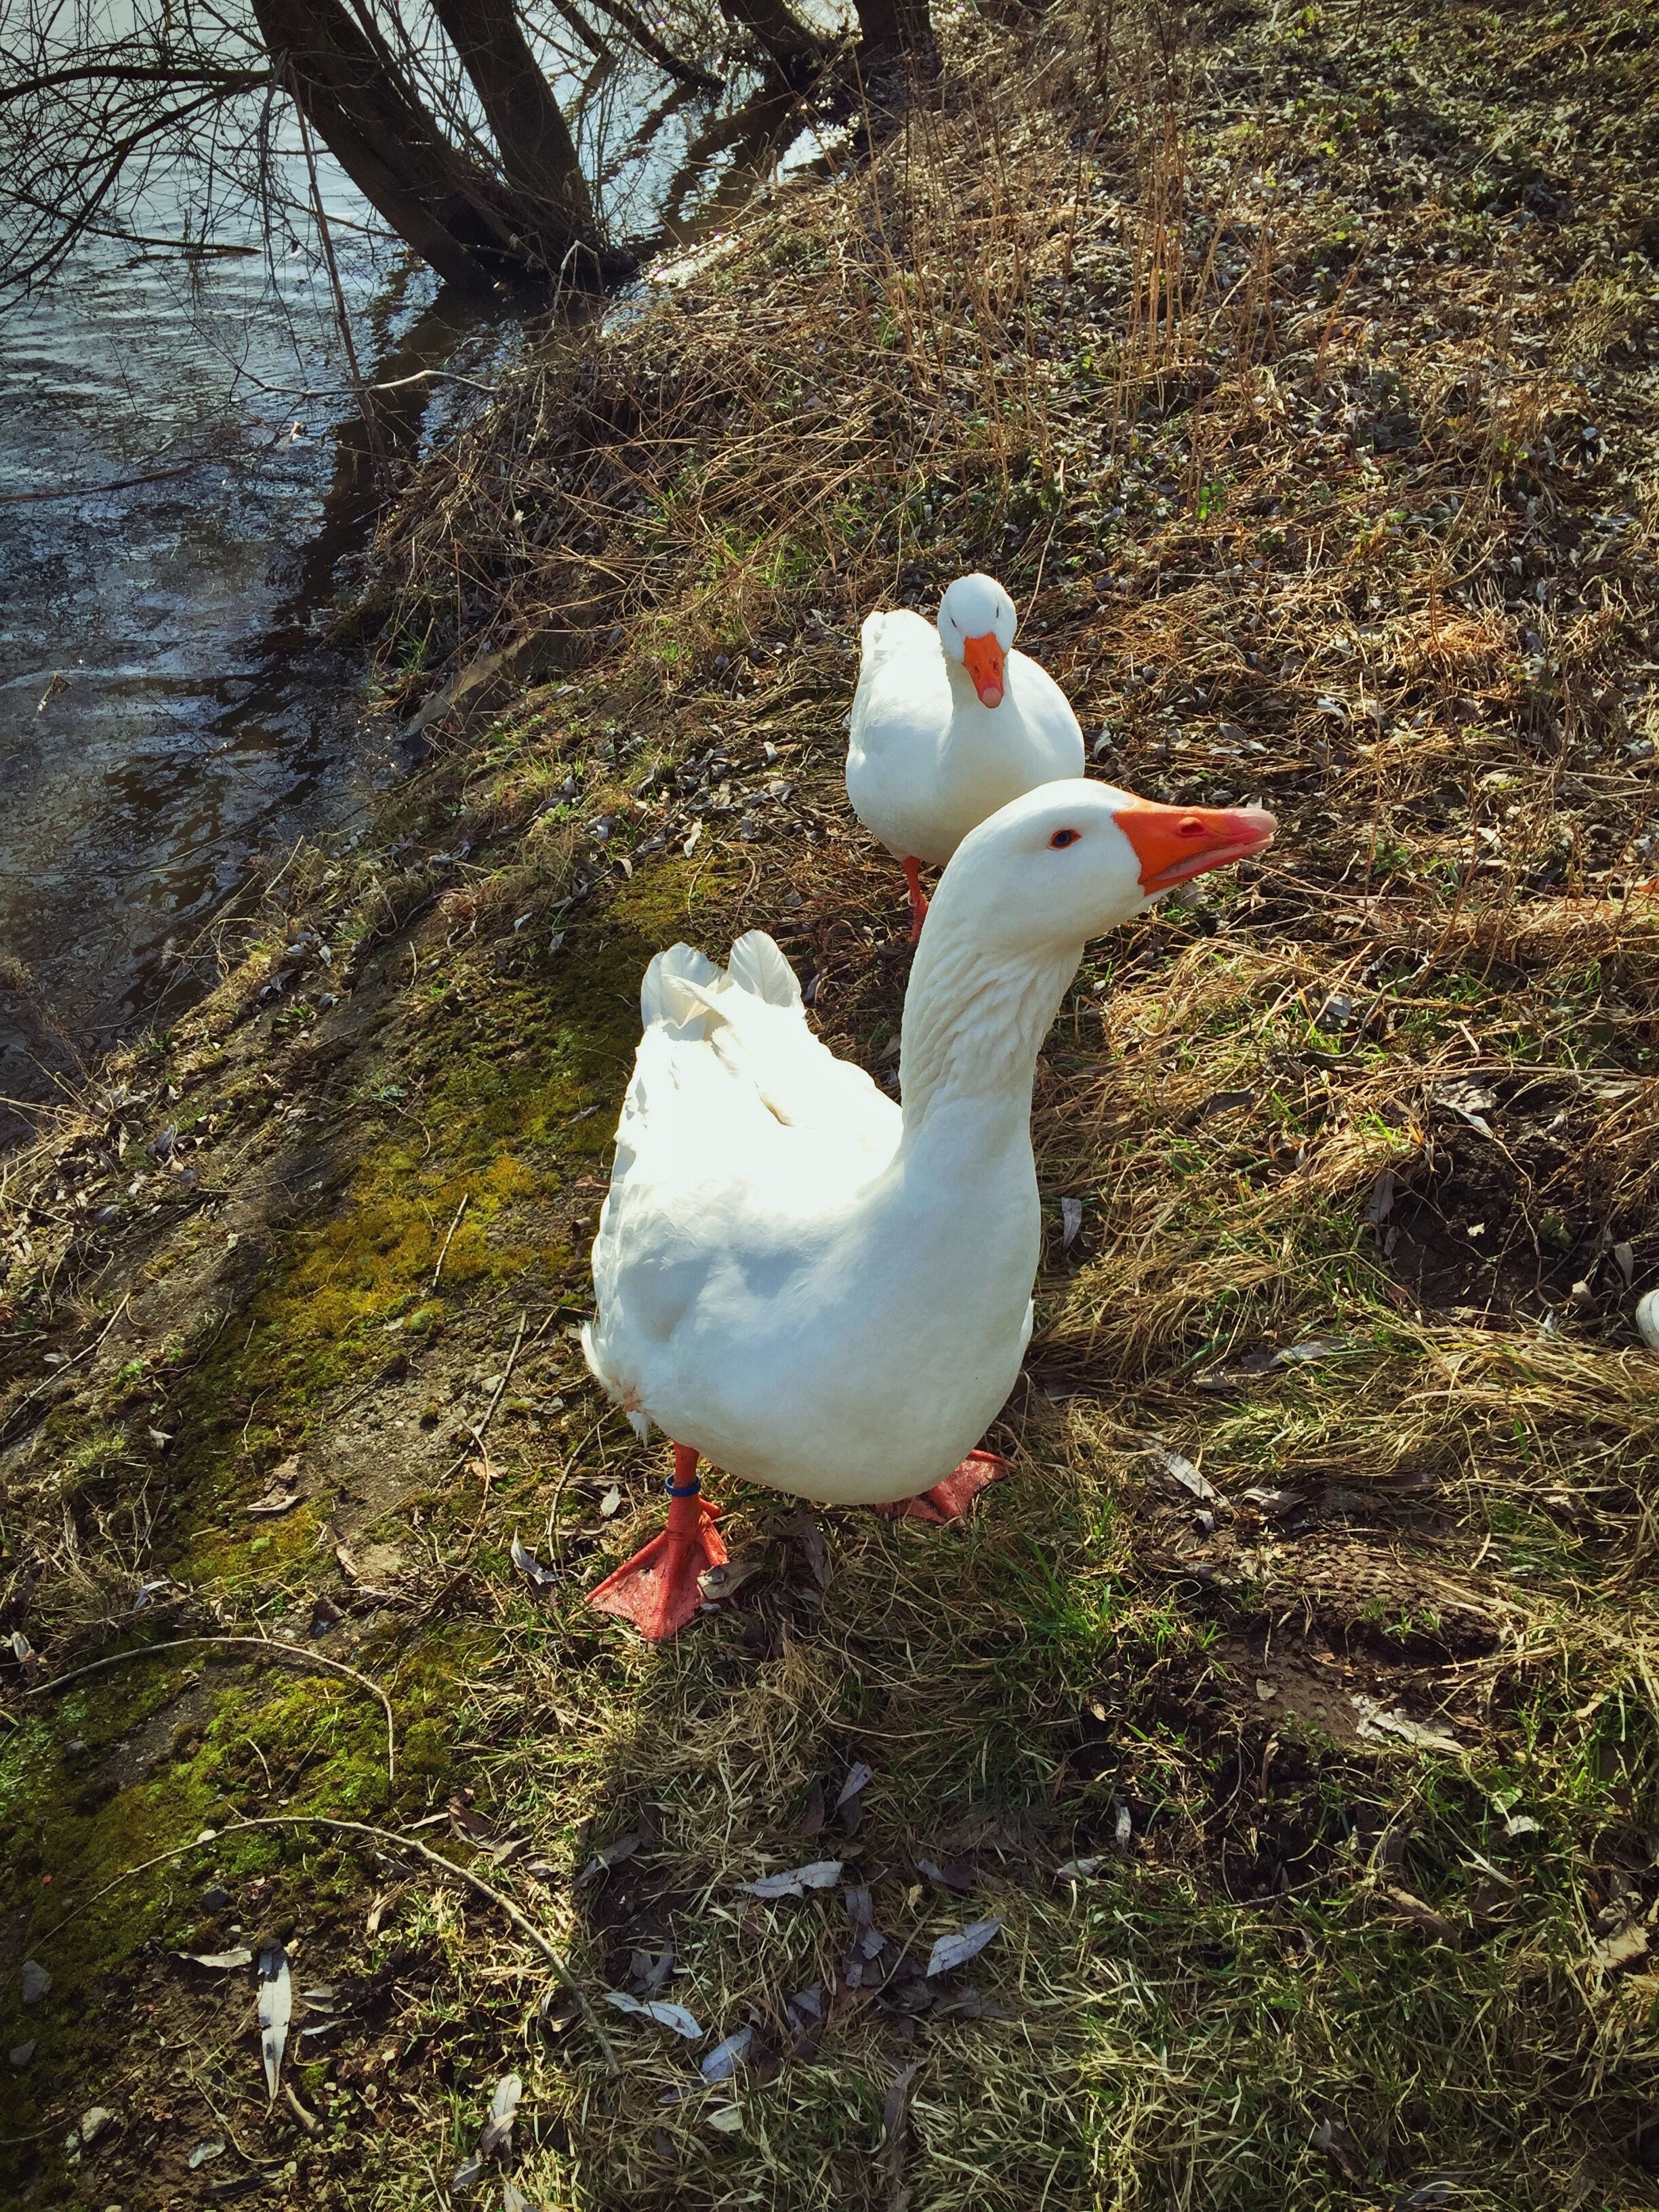
nature, bird, meadow, animal, wildlife, fowl, fauna, poultry, duck, goose, vertebrate, waterfowl, water bird, country life, ducks geese and swans